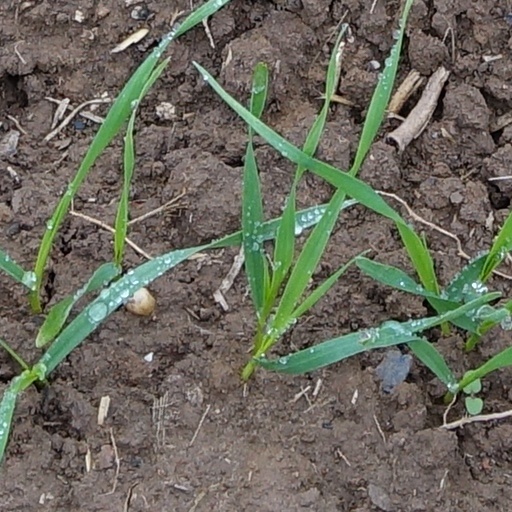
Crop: wheat